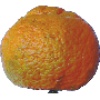
Label: Mandarine 1